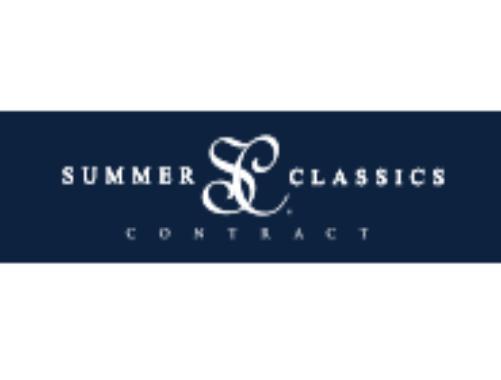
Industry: Necessities